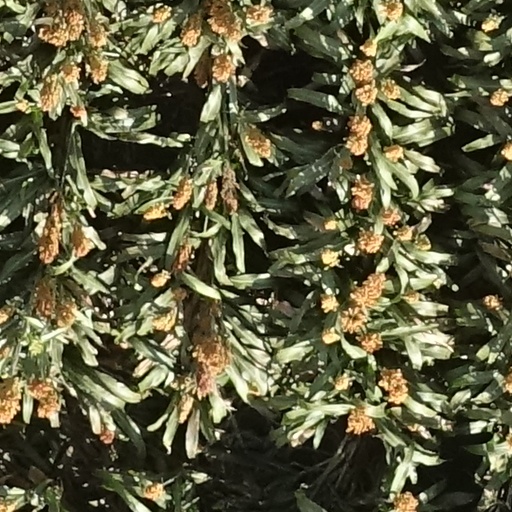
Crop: sorghum